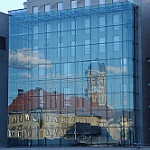
Scene: Outdoor